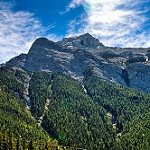
Label: mountain